Rancho Valle de San Felipe

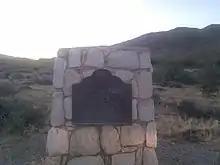
California Historical Landmark 304

The lands of the rancho near what is now Scissors Crossing, was used by travelers as a rest stop on the Southern Emigrant Trail to recover from the crossing of the Colorado Desert. From 1857 as a water and rest stop by the San Antonio-San Diego Mail Line.